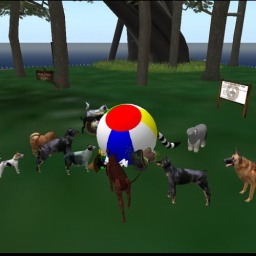
tinies on beach ball attacked by dogs